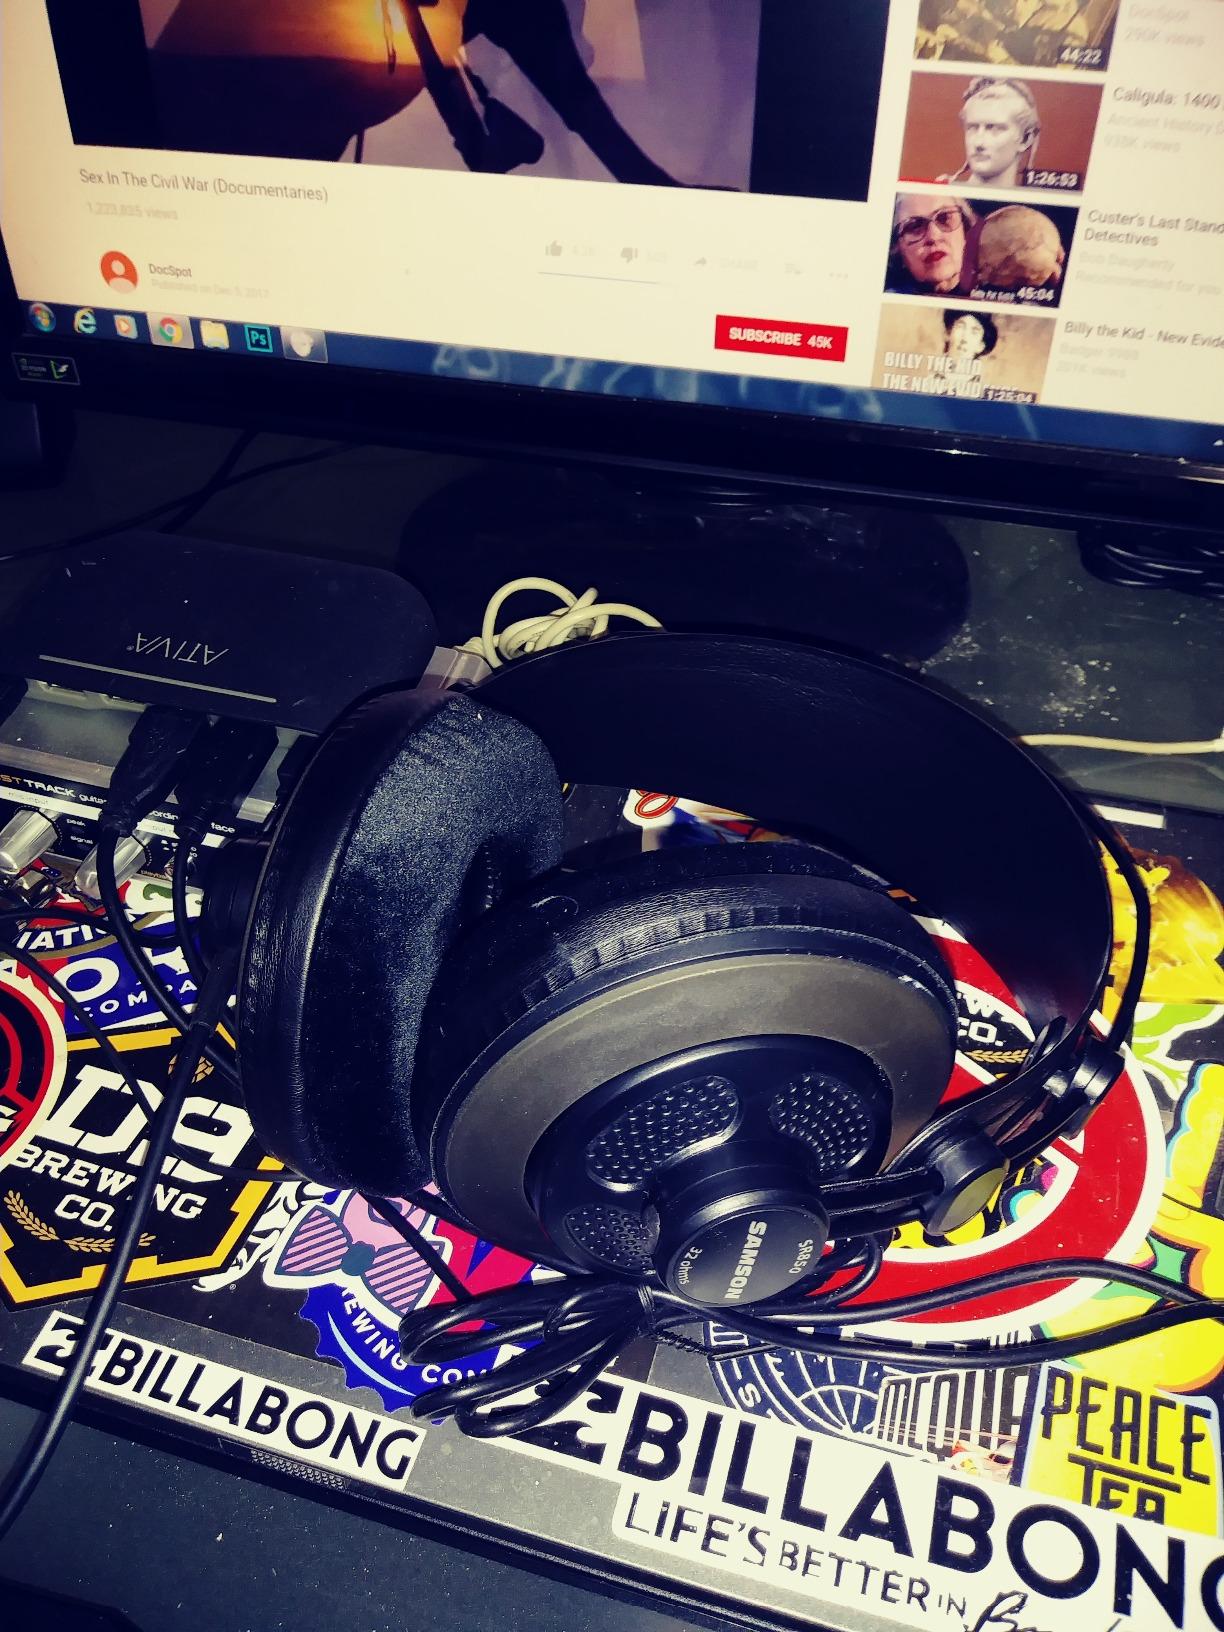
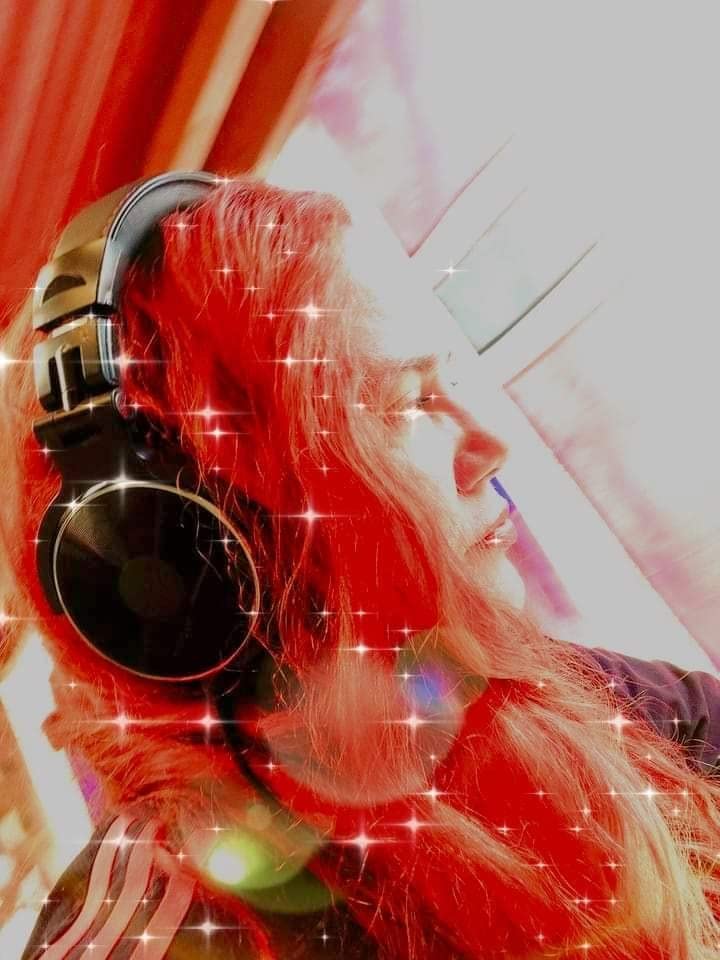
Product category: headphones
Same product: no